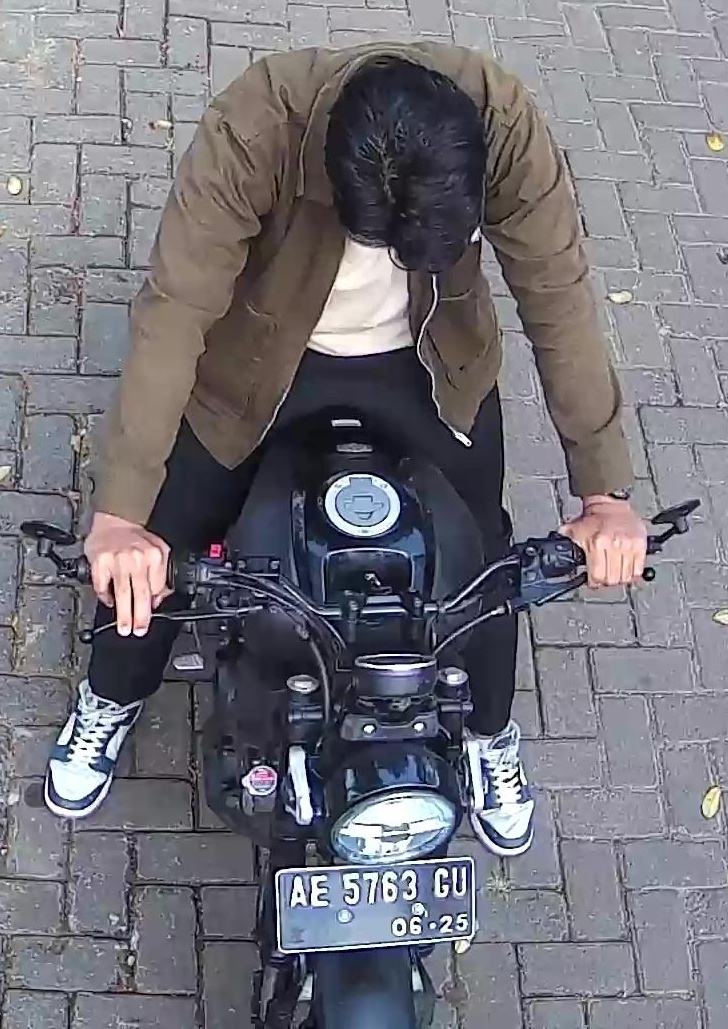
person-with-helmet: 0
person-without-helmet: 1